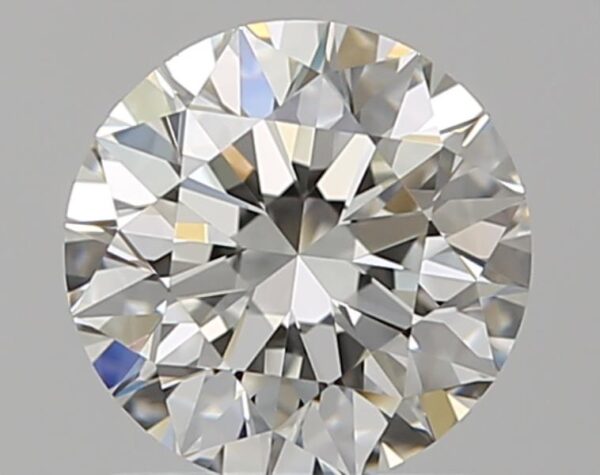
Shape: round
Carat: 1.08
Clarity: VVS2
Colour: I
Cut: EX
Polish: EX
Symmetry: EX
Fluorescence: N
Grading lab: GIA
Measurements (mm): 6.52 x 6.56 x 4.11